Dacrytherium

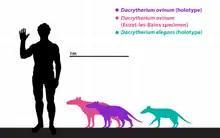
Estimated size comparisons of "D. ovinum" and "D. elegans" based on known fossil remains

Since 1917, palaeontologists like Depéret in 1917 noticed size differences in species of "Dacrytherium" based on tooth sizes. Depéret explained that "D. saturnini" was small-sized similar to "D. elegans" and differed from "D. ovinum" only based on the smaller dimensions of its molars. "D. saturnini" and "D. ovinum" were parallel to each other in ranges and likely represented different branches of the genus, both then going extinct without leaving any descendants. Depéret's argument was extended further by Sudre in 1978, who stated that "D. saturnini" and "D. ovinum" were the largest species as well as the latest of their lineages, therefore composing of the "D. elegans"-"D. saturnini" and "D. priscum"-"D. ovinum" lineages. In 1988, however, Sudre changed his mind and determined that because "D. elegans" reached maximum molarization, it could not have been the ancestor of "D. saturnini", potentially leaving the descendant of the latter unknown.